Valfroicourt

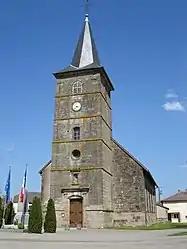
The church in Valfroicourt

Valfroicourt is a commune in the Vosges department in Grand Est in northeastern France.